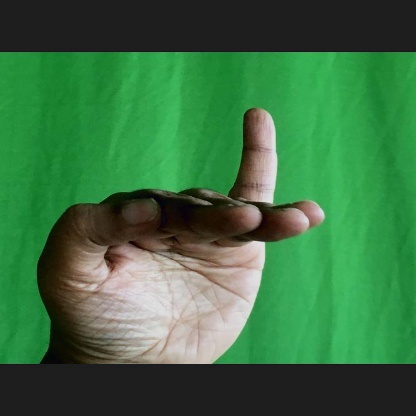
Mudra: Hamsapaksha